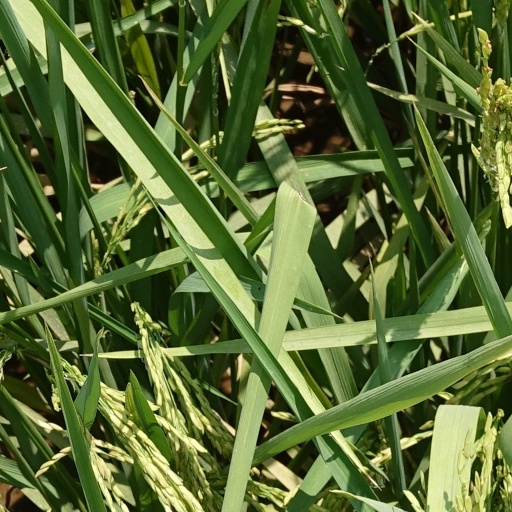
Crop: rice